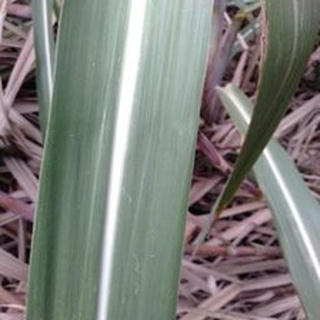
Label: healthy_sugarcane